Kanazawa-bunko Station

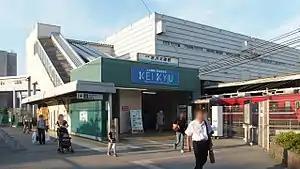
Kanazawa-bunko Station west entrance in June 2016

is a passenger railway station located in Kanazawa-ku, Yokohama, Kanagawa Prefecture, Japan, operated by the private railway company Keikyū.